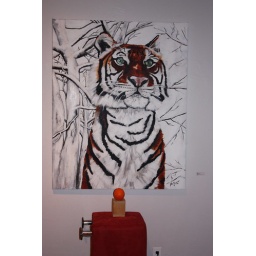
loved the idea that the tiger &amp;quot;a huge beast&amp;quot; is hovering over a small defenseless orange